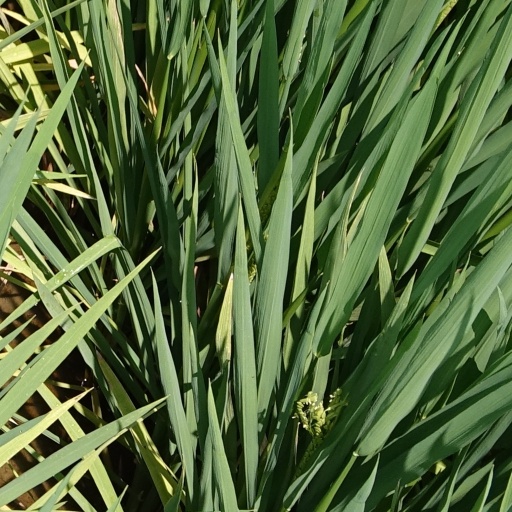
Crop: rice